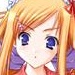
Portrait style: Anime Portrait